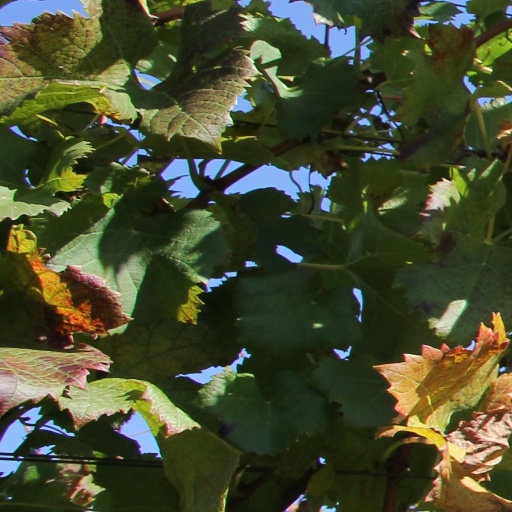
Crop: grape